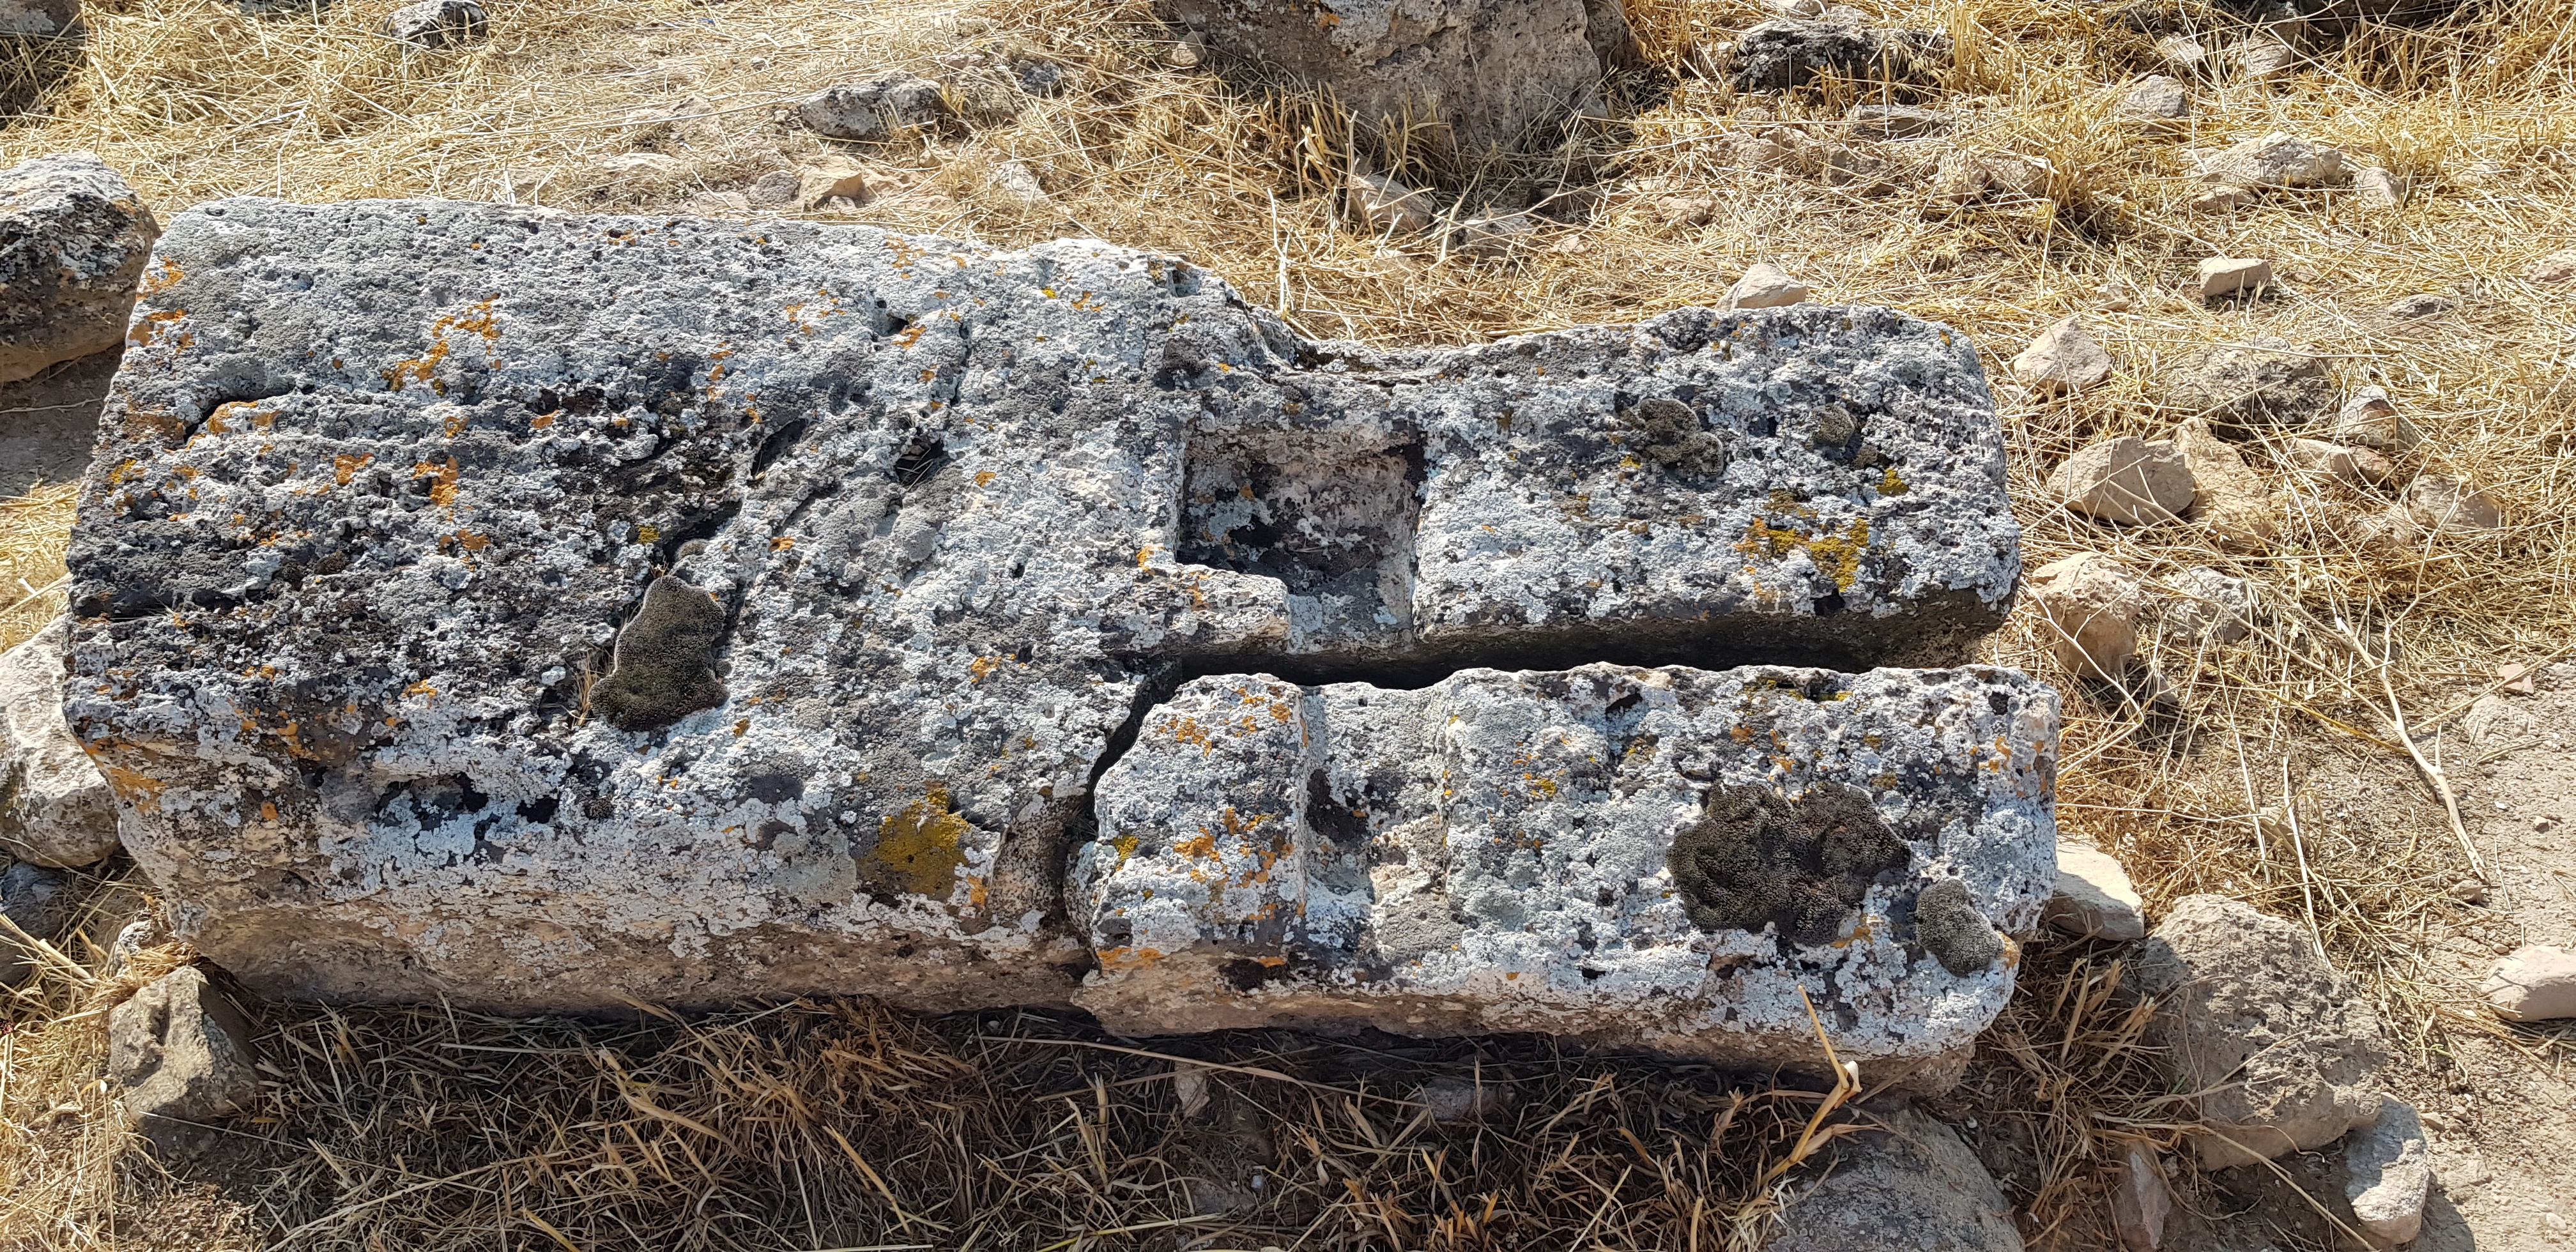
natural, bedrock, wood, plant, grass, font, landscape, formation, groundcover, outcrop, road surface, soil, stone wall, rock, concrete, limestone, trunk, natural landscape, pattern, automotive tire, history, ancient history, rubble, rectangle, igneous rock